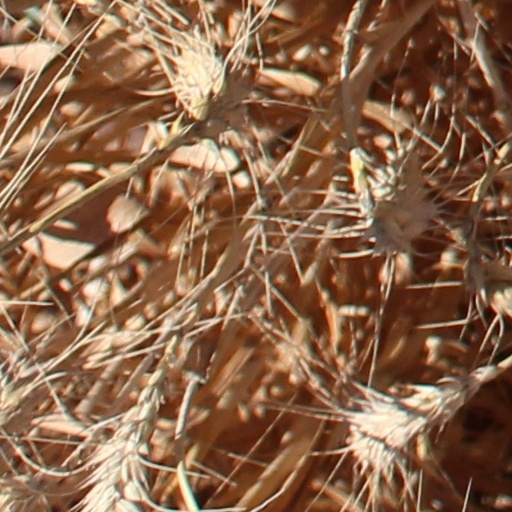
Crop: wheat